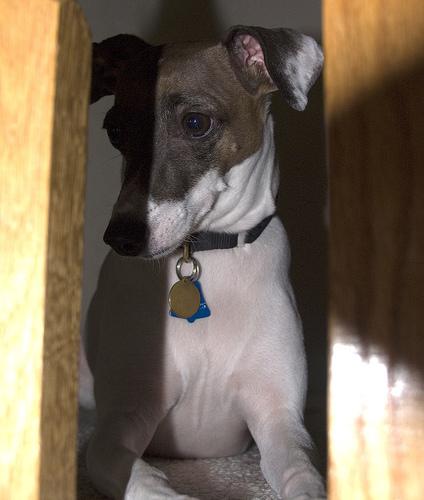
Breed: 238-n000099-Italian_greyhound